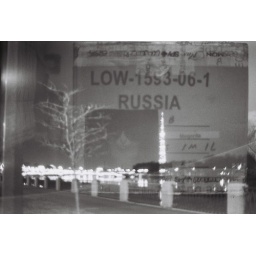
cat in a box